History of Yorkshire

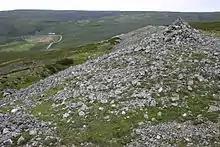
A prehistoric settlement on Harkerside Moor in Swaledale.

The Iron Age started around 700 BC in this area. There was a continuation and development of settlement patterns which originated in the Bronze Age. Heavily defended settlements on coastal and inland promontories were established. In East Yorkshire a new burial rite in which the dead were buried within square ditched barrows, and sometimes accompanied by grave goods including carts or chariots, appears from about 500 BC. This is the Arras culture of the Parisii tribe. Before their invasion the Romans identified three different tribes of people living in the Yorkshire area. The area now covered by Yorkshire was mostly the territory of the Brigantes, a Celtic tribe who lived between Tyne and Humber. Another tribe, the Parisii, inhabited what would become the East Riding. The Carvetii occupied an area of what is now called Cumbria, but was at the time of the Domesday Book still part of Yorkshire. Life was centred on agriculture, wheat and barley as the staple foods. The Brigantes lived in small villages, and raised cattle, sheep, goats, pigs and horses.